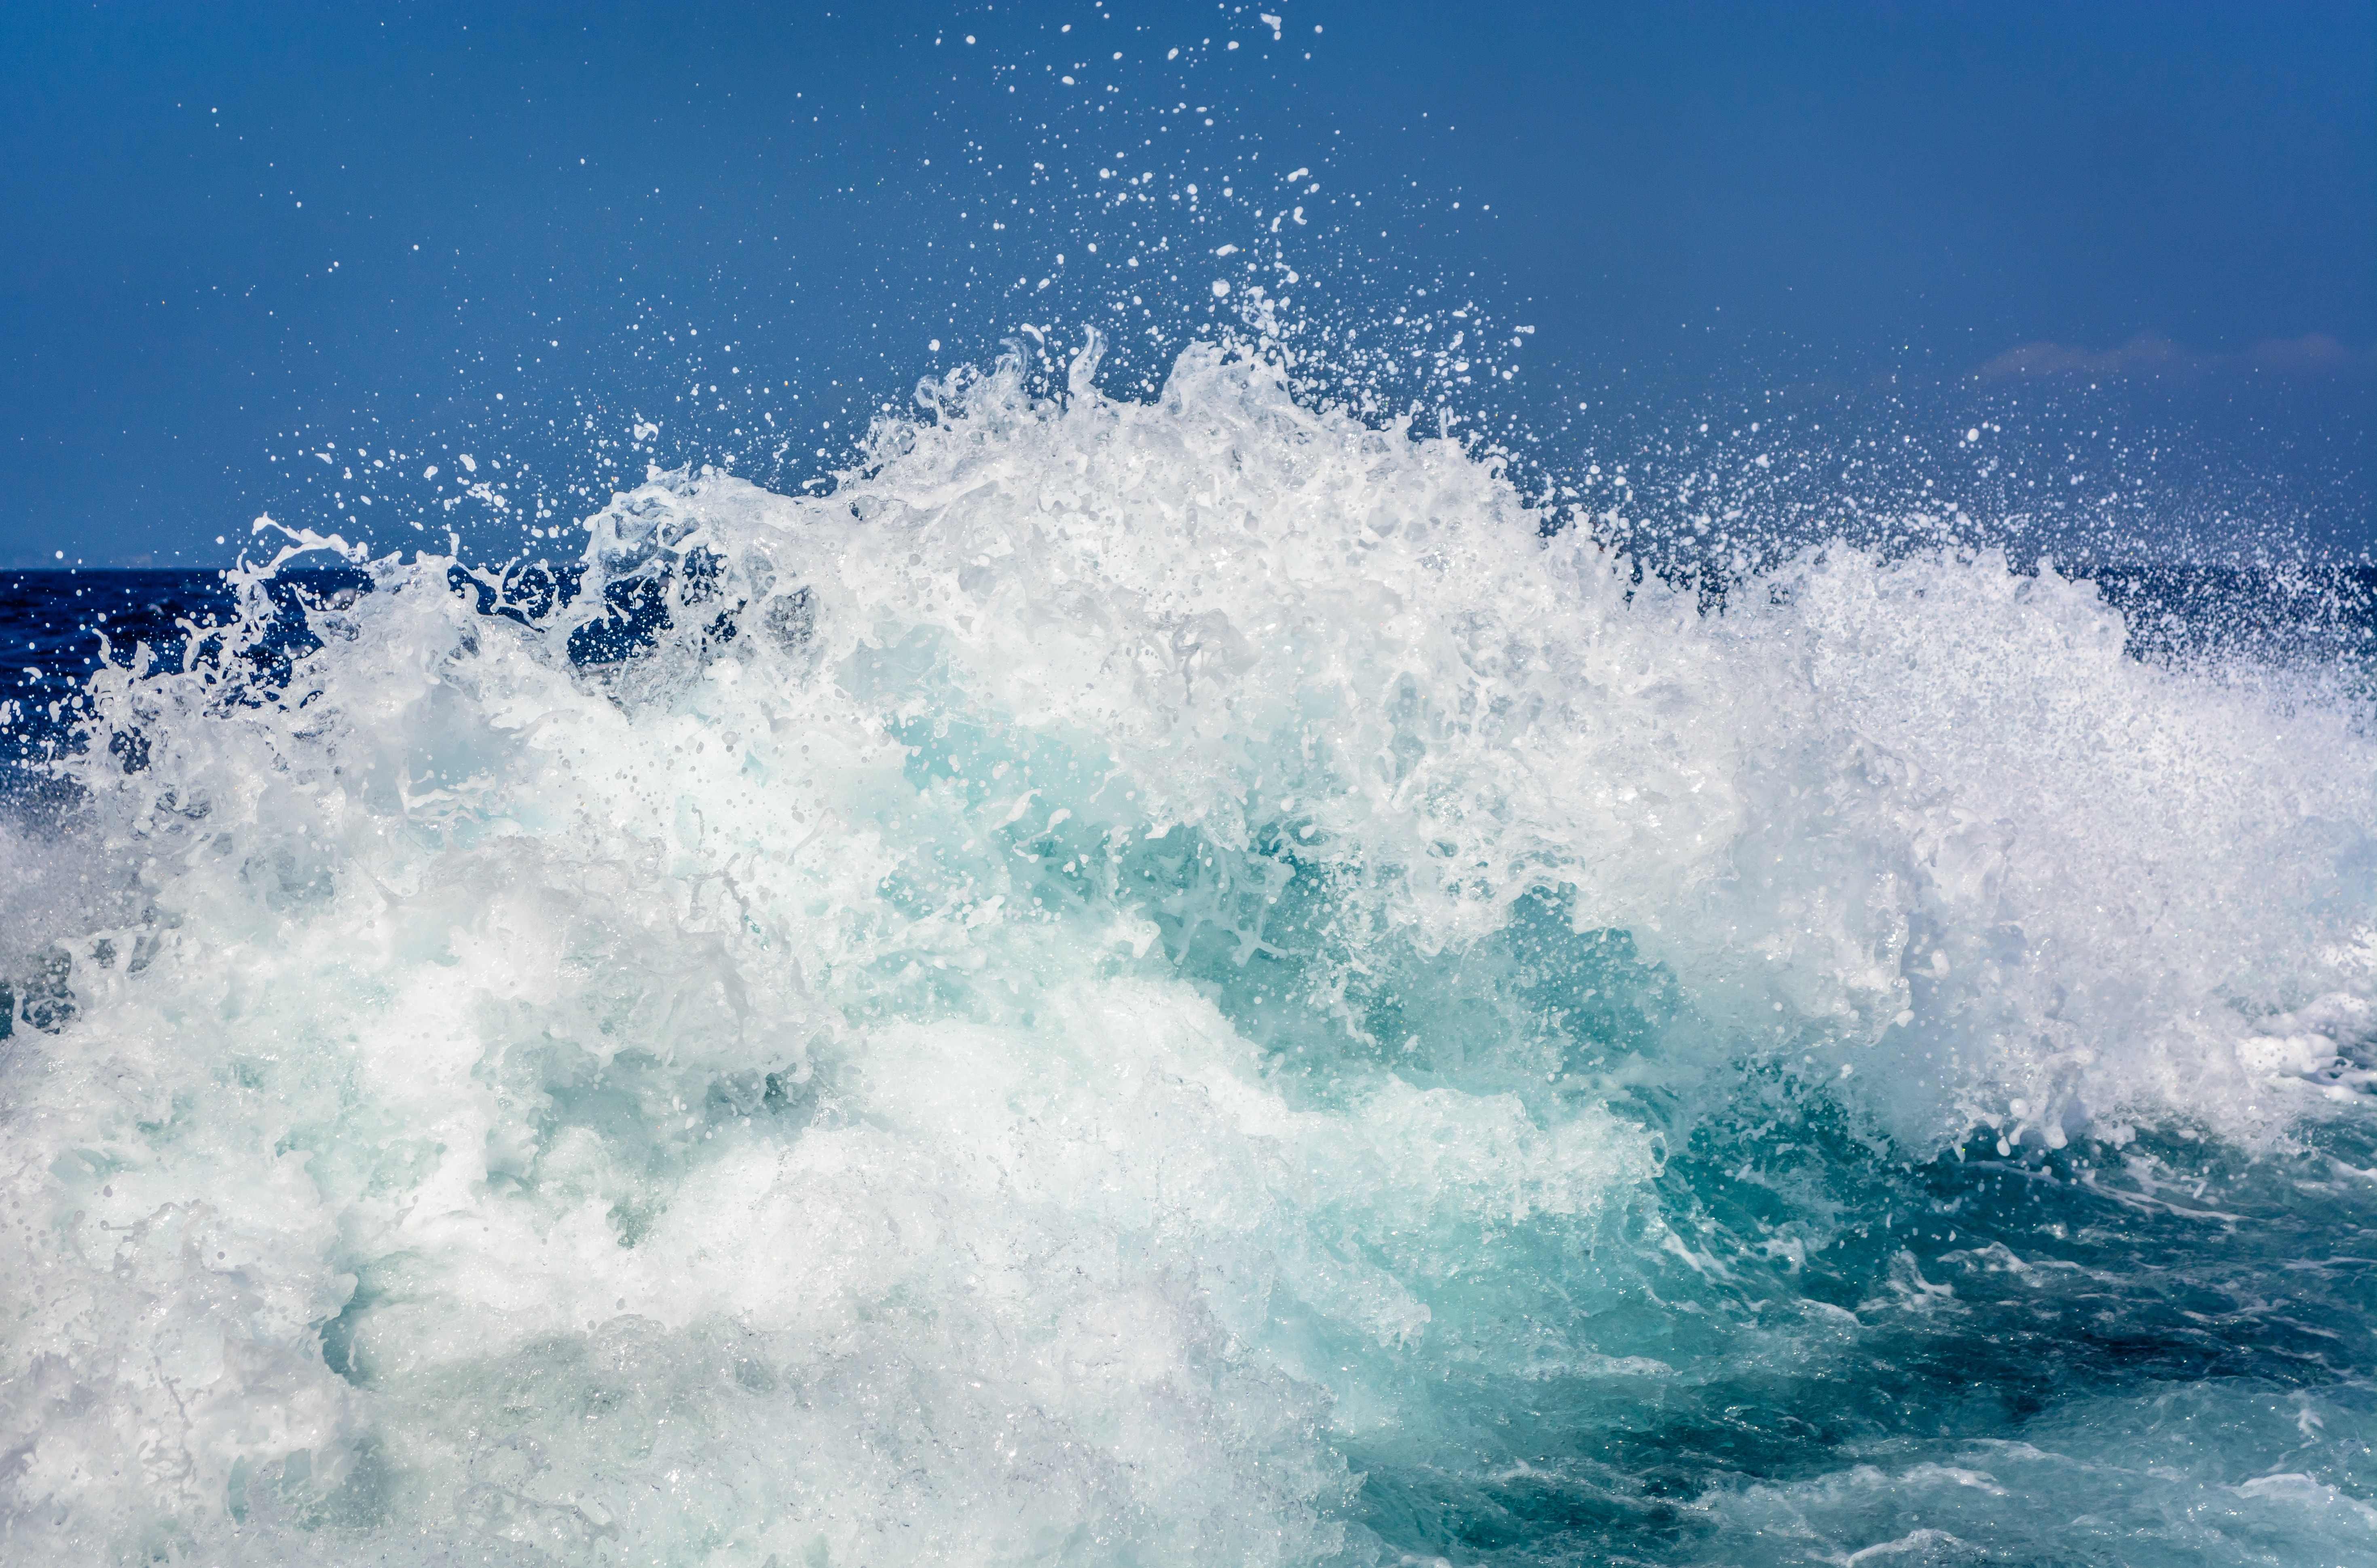
sea, coast, water, ocean, horizon, drop, sky, white, shore, wave, green, flow, splash, blue, thailand, azure, drop of water, freezing, blue green, wind wave, sputtering